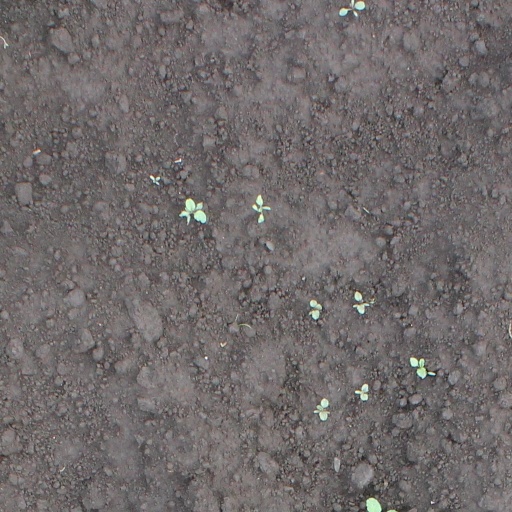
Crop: soybean